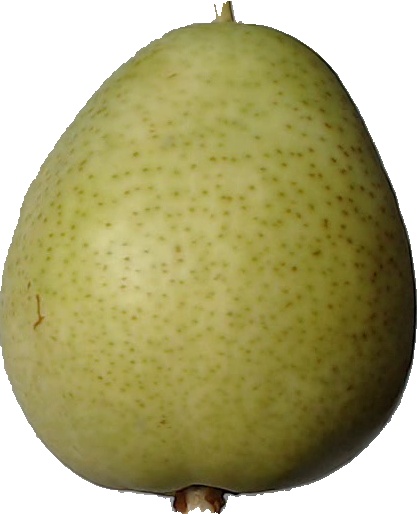
Label: pear_1